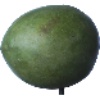
Label: mango